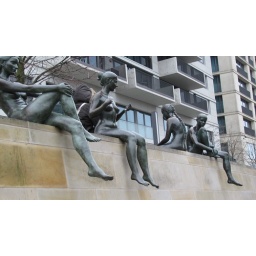
These sit on the wall near the river across from the Berlin Dome